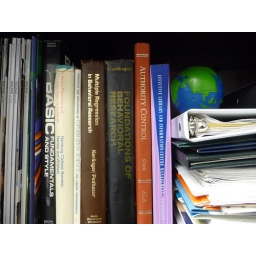
A shelf in my office